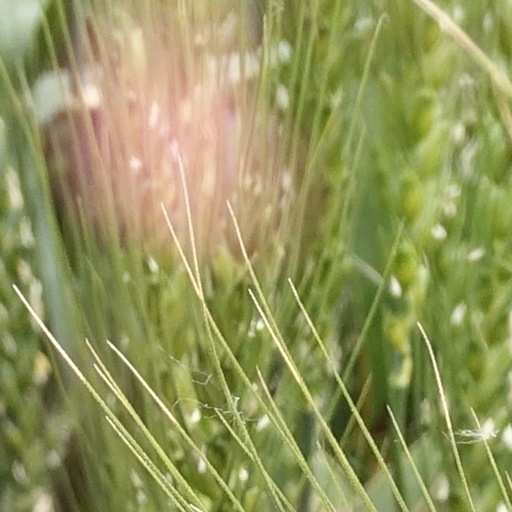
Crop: wheat